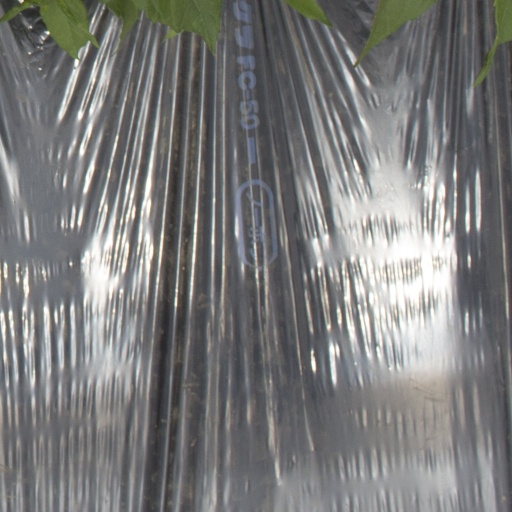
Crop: Jerusalem artichoke